Pumping Iron

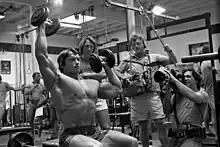
Schwarzenegger being filmed for "Pumping Iron"

The film received positive reviews from critics. On the review aggregator Rotten Tomatoes, the film has an approval rating of 92%, with an average rating of 7/10. The critical consensus reads, "In addition to offering an enlightening early look into the world of future star/politician Arnold Schwarzenegger, "Pumping Iron" provides a witty and insightful overview of competitive bodybuilding." On Metacritic the film has a score of 72% based on reviews from 12 critics, indicating "generally favorable reviews".